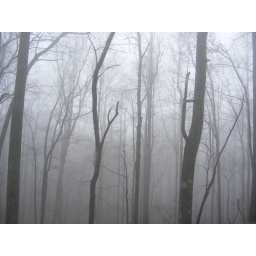
I was driving over the mountain and noticed how the trees looked like soldiers fading into the fog.